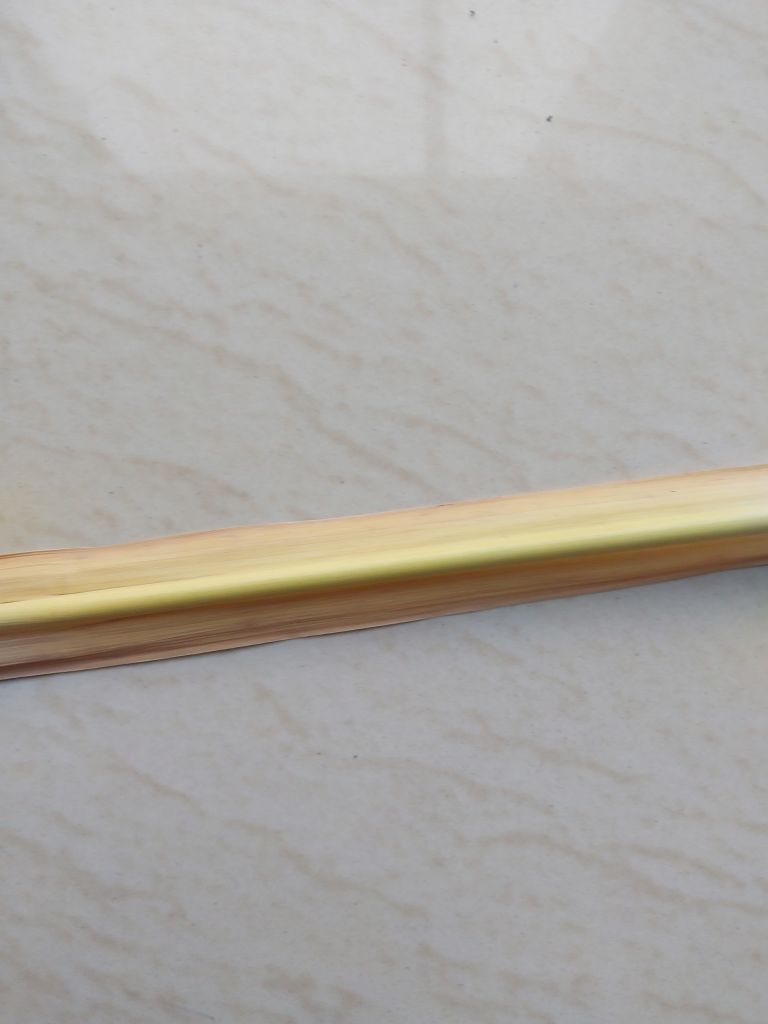
Label: Yellow Leaf